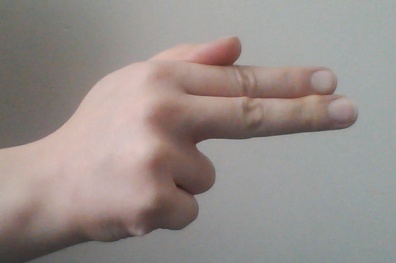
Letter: ghain